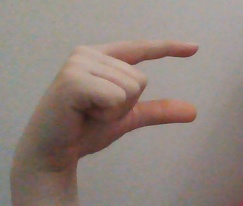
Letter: dal